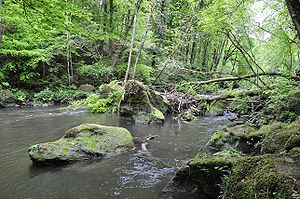
Tempererede løvskove i Nordvesteuropa
Løvskov i Tyskland
Tempererede løvskove i Nordvesteuropa en en del af det palæarktiske biom Tempereret løvfældende skov, og omfatter som sådan de få naturlige skove vi har i Danmark samt de fleste naturskove og dyrkede skove bortset fra plantagerne af nåletræ. Disse skove tilhører alle den plantesociologiske klasse Querco-Fagetea. Eksempler er f.eks. bøgeskov og egeskov.